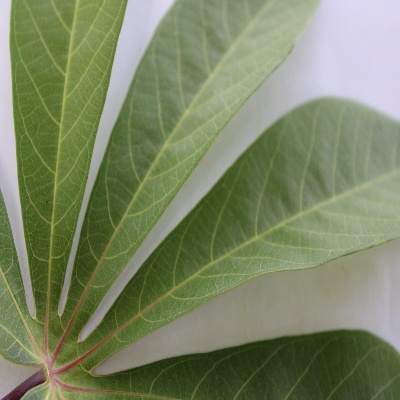
Crop: Cassava
Condition: healthy